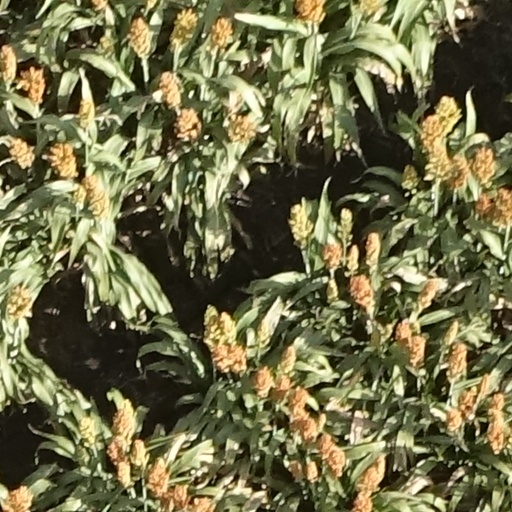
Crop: sorghum